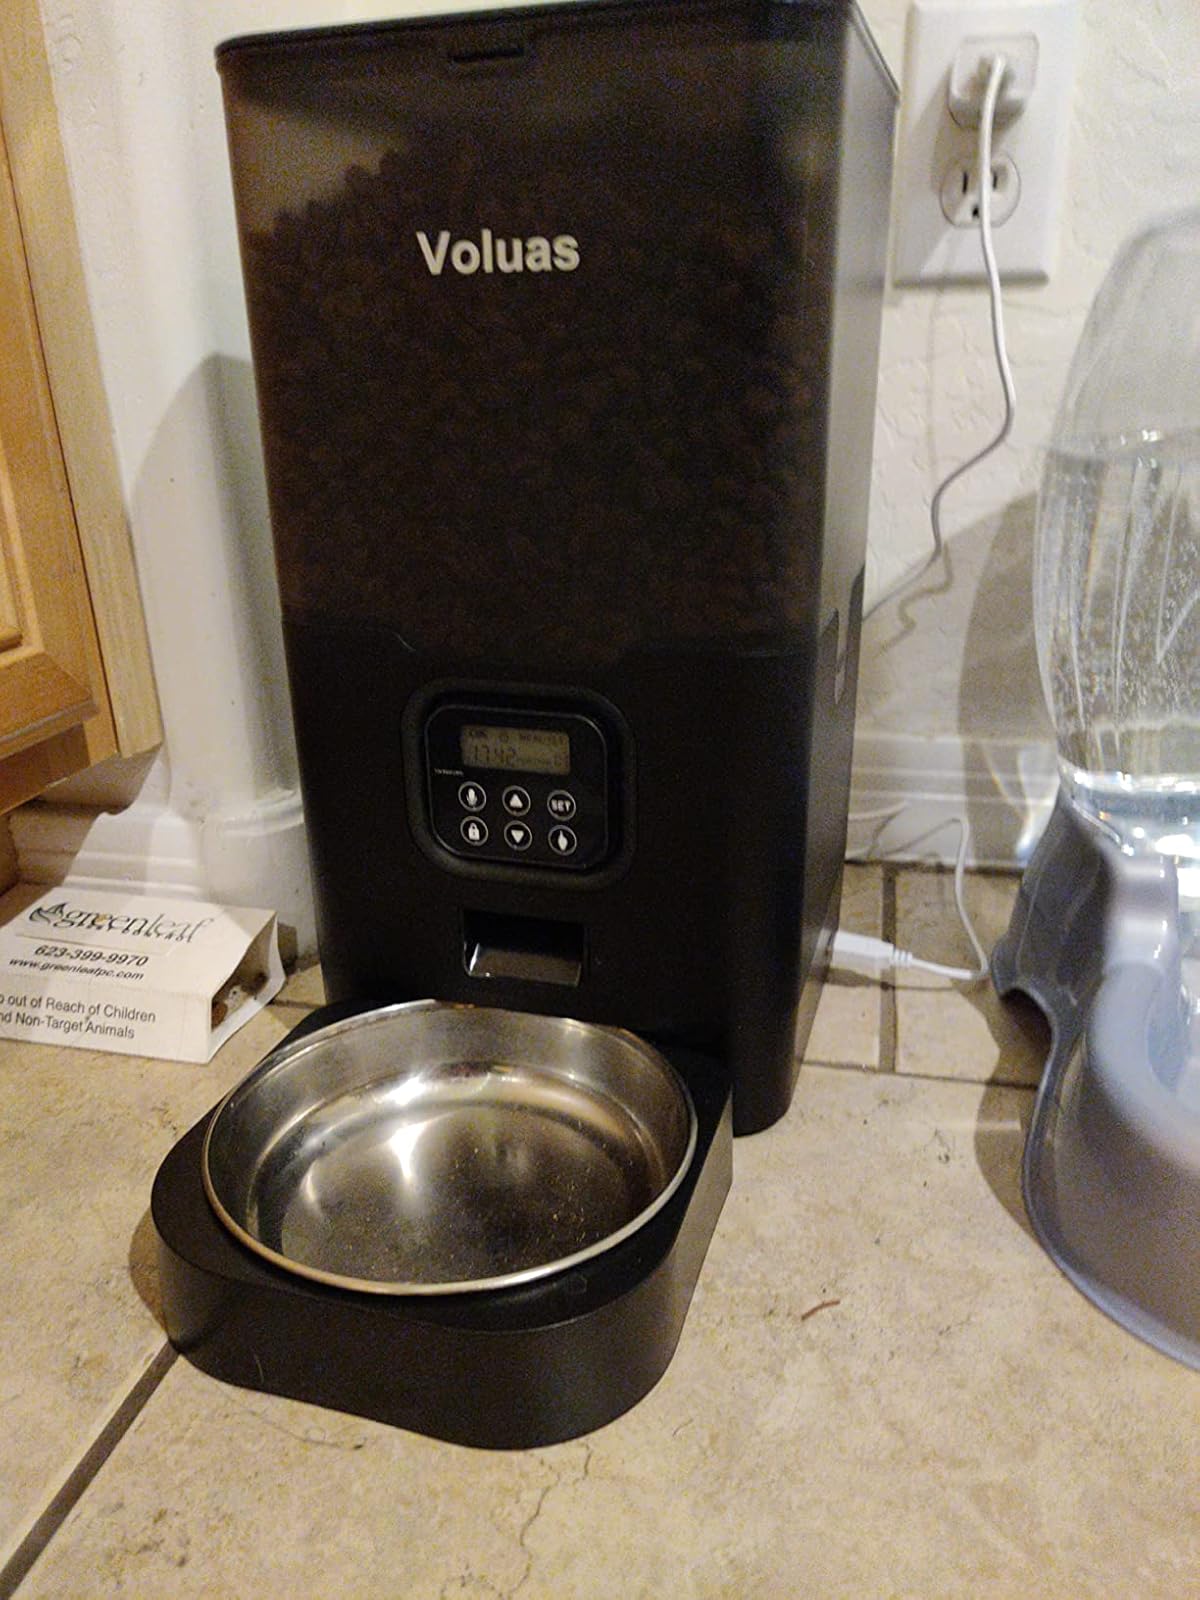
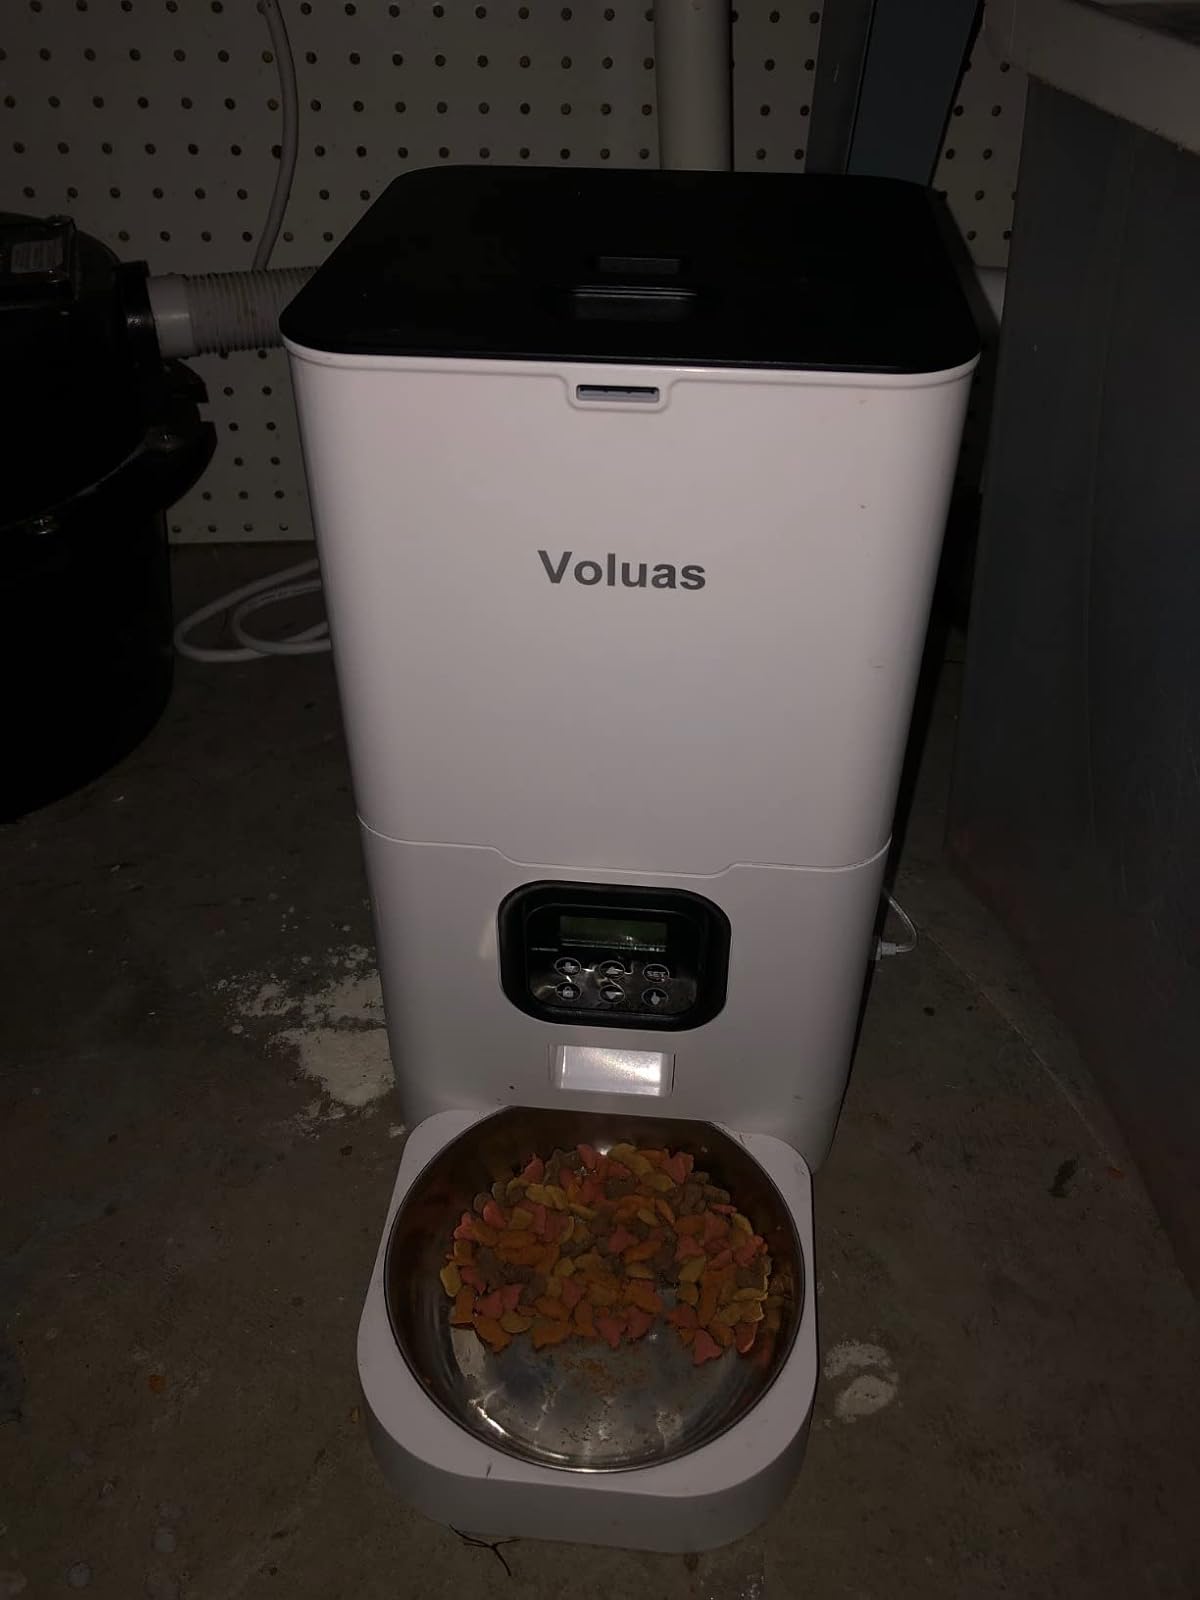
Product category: items_feeder
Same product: no